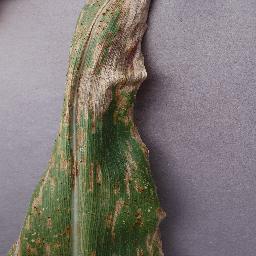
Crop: corn
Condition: (maize)_northern_blight